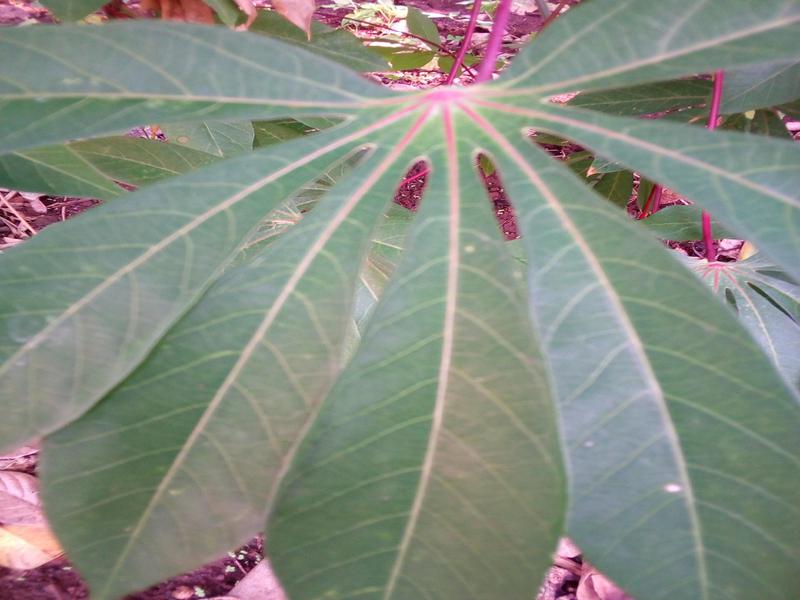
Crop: cassava
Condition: healthy